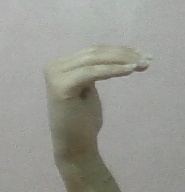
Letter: haa